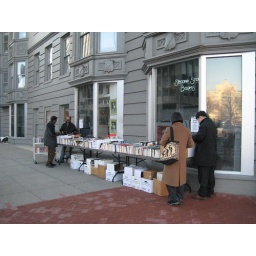
I used to live in the building next door